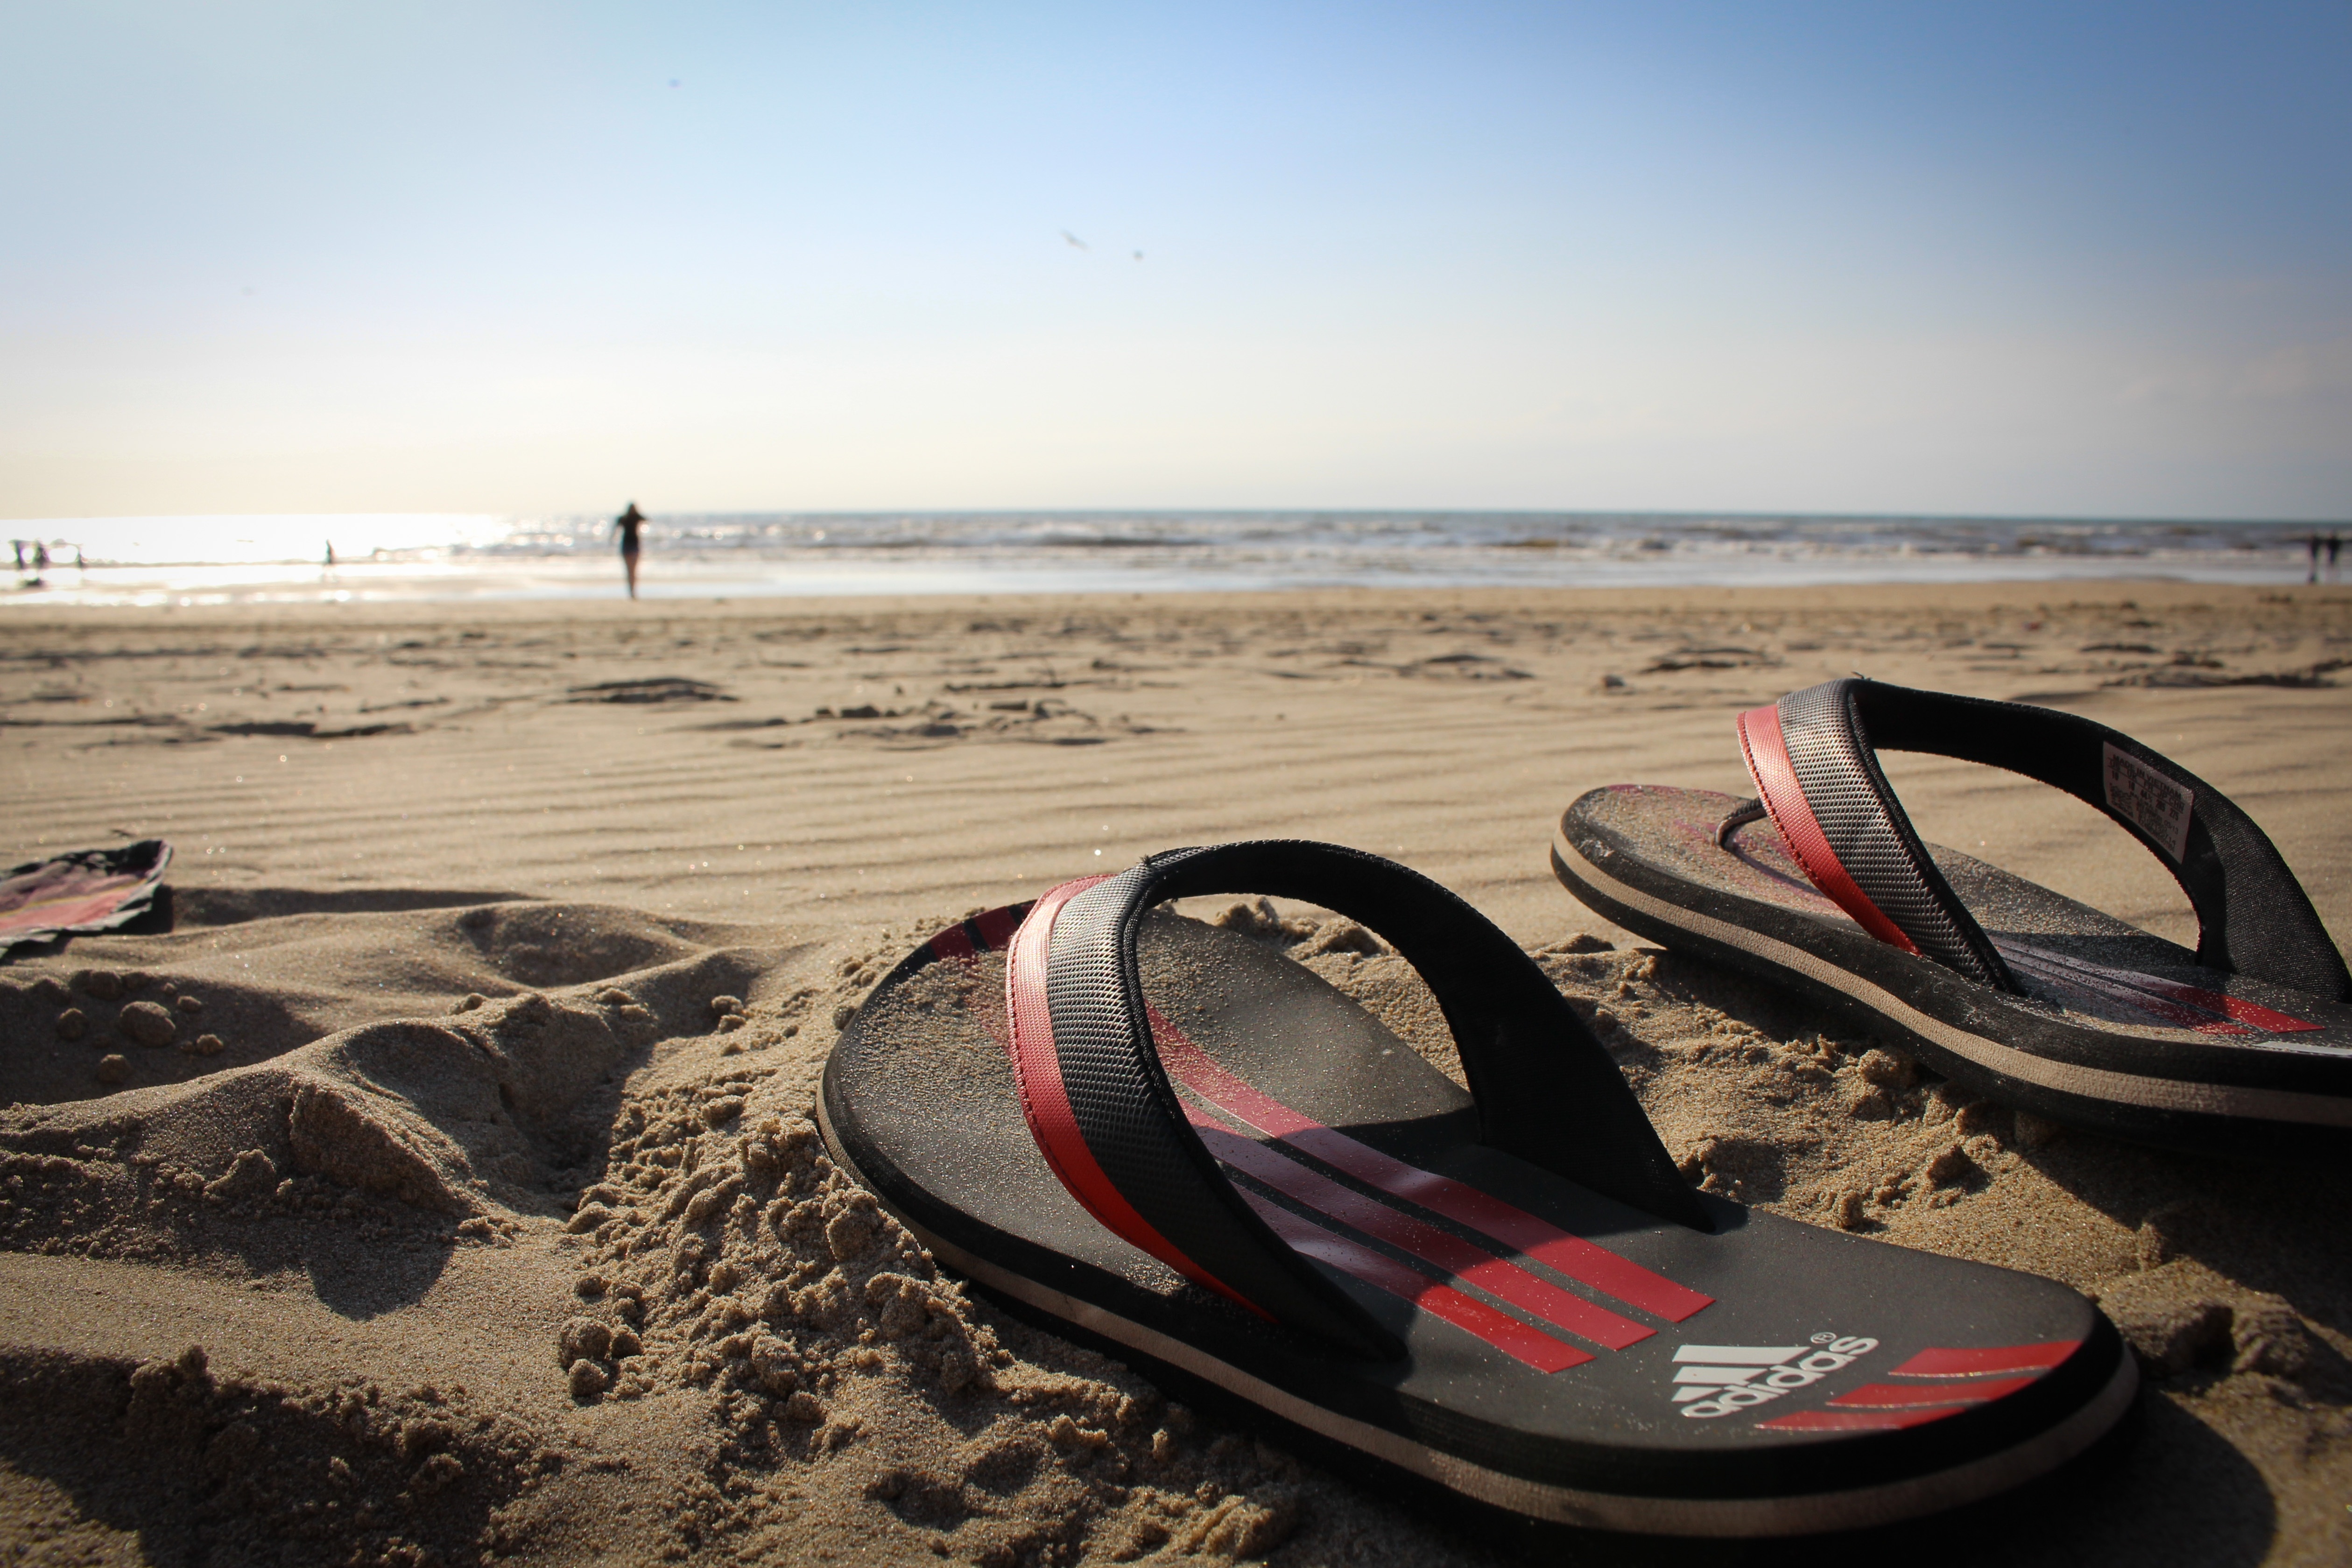
beach, sea, coast, sand, ocean, boat, shore, wave, paddle, vehicle, surfboard, holiday, boating, water sport, flip flops, bath slippers, surfing equipment and supplies